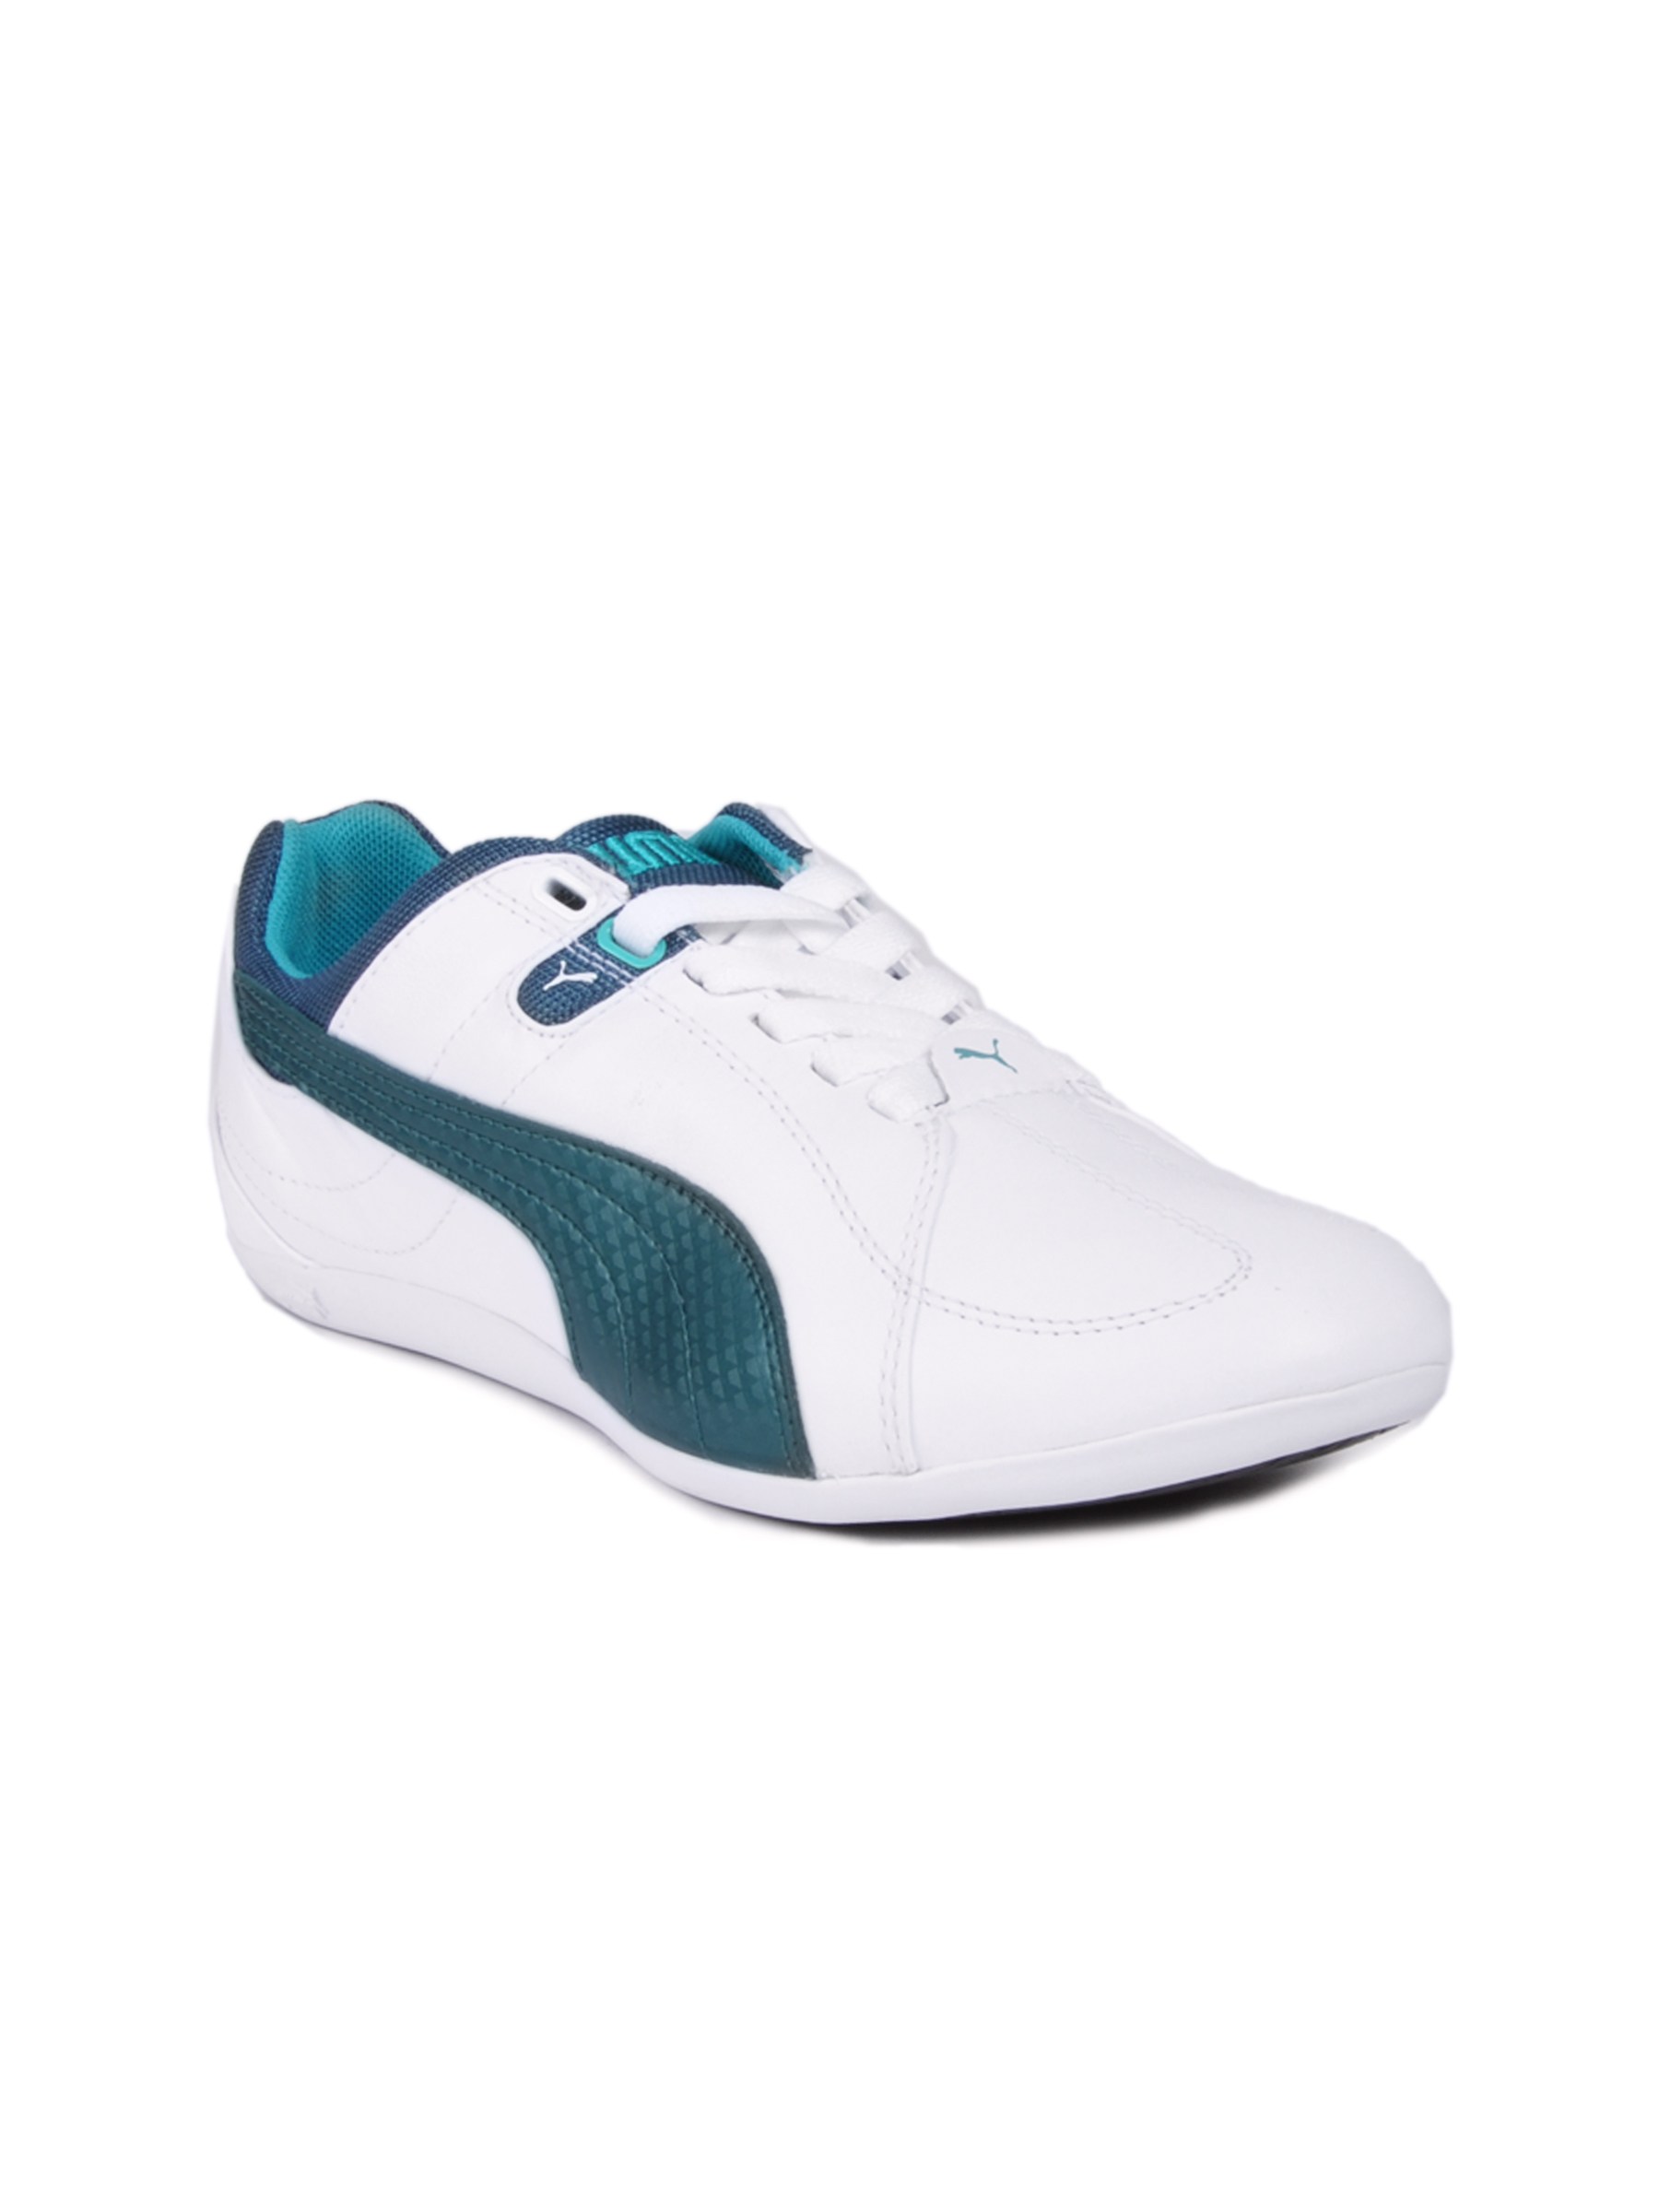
Puma Women Track Cat Basic White Casual Shoes
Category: Footwear / Shoes / Casual Shoes
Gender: Women
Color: White
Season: Fall 2011
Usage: Casual